Henry Felix Woods

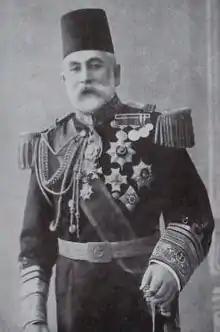
Woods, inside plate of his autobiography "Spunyarn".

Sir Henry Felix Woods Pasha (1843–1929), KCVO, also known as Woods Pasha, was a British-Ottoman admiral and a pasha in Imperial Ottoman Naval Service.